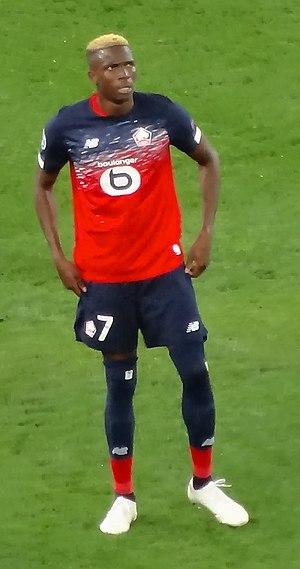
Victor Osimhen, né le 29 décembre 1998 à Lagos au Nigeria, est un footballeur international nigérian. Il évolue actuellement au poste d'attaquant au SSC Naples.